Lige Clarke

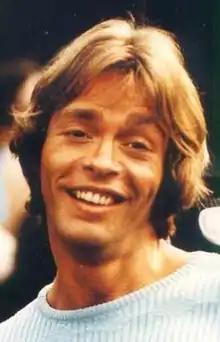
Clarke in 1972

Elijah Hadyn "Lige" Clarke (February 22, 1942 − February 10, 1975) was an American activist, journalist and author. He was the author of two books with his lover, Jack Nichols.